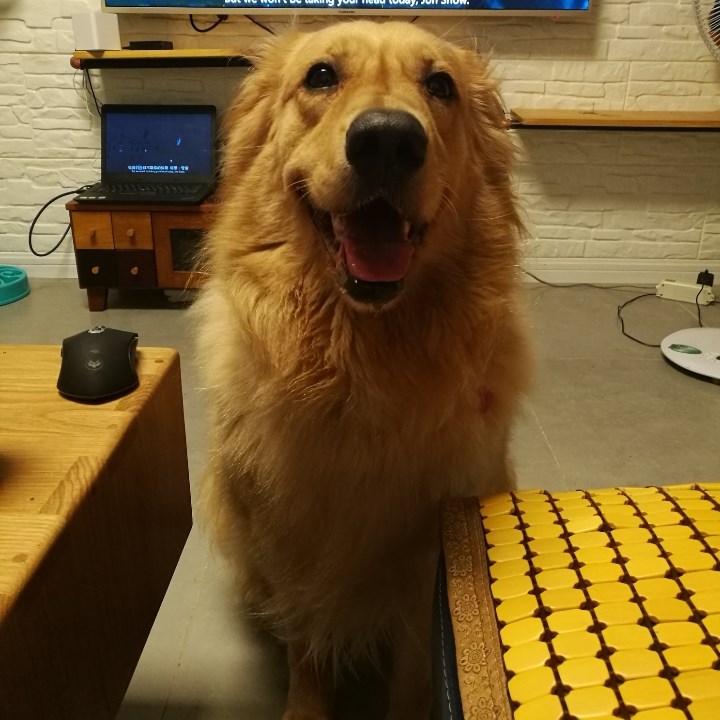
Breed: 5355-n000126-golden_retriever